Nicholas Hilliard

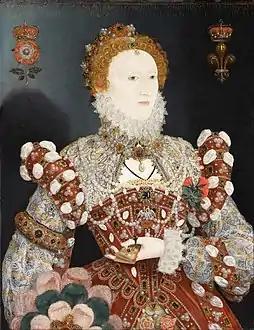
Elizabeth I, the "Pelican Portrait"

Hilliard emerged from his apprenticeship at a time when a new royal portrait painter was "desperately needed". Two panel portraits long attributed to him, the "Phoenix" and "Pelican" portraits, are dated . Hilliard was appointed limner (miniaturist) and goldsmith to Elizabeth I at an unknown date; his first known miniature of the Queen is dated 1572, and already in 1573 he was granted the reversion of a lease by the Queen for his "good, true and loyal service." In 1571 he had made "a booke of portraitures" for Robert Dudley, 1st Earl of Leicester, the Queen's favourite, which is likely to be how he became known to the Court; several of his children were named after Leicester and his circle.